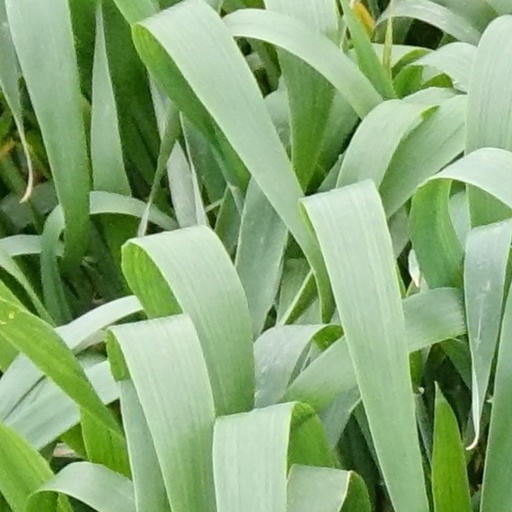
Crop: wheat